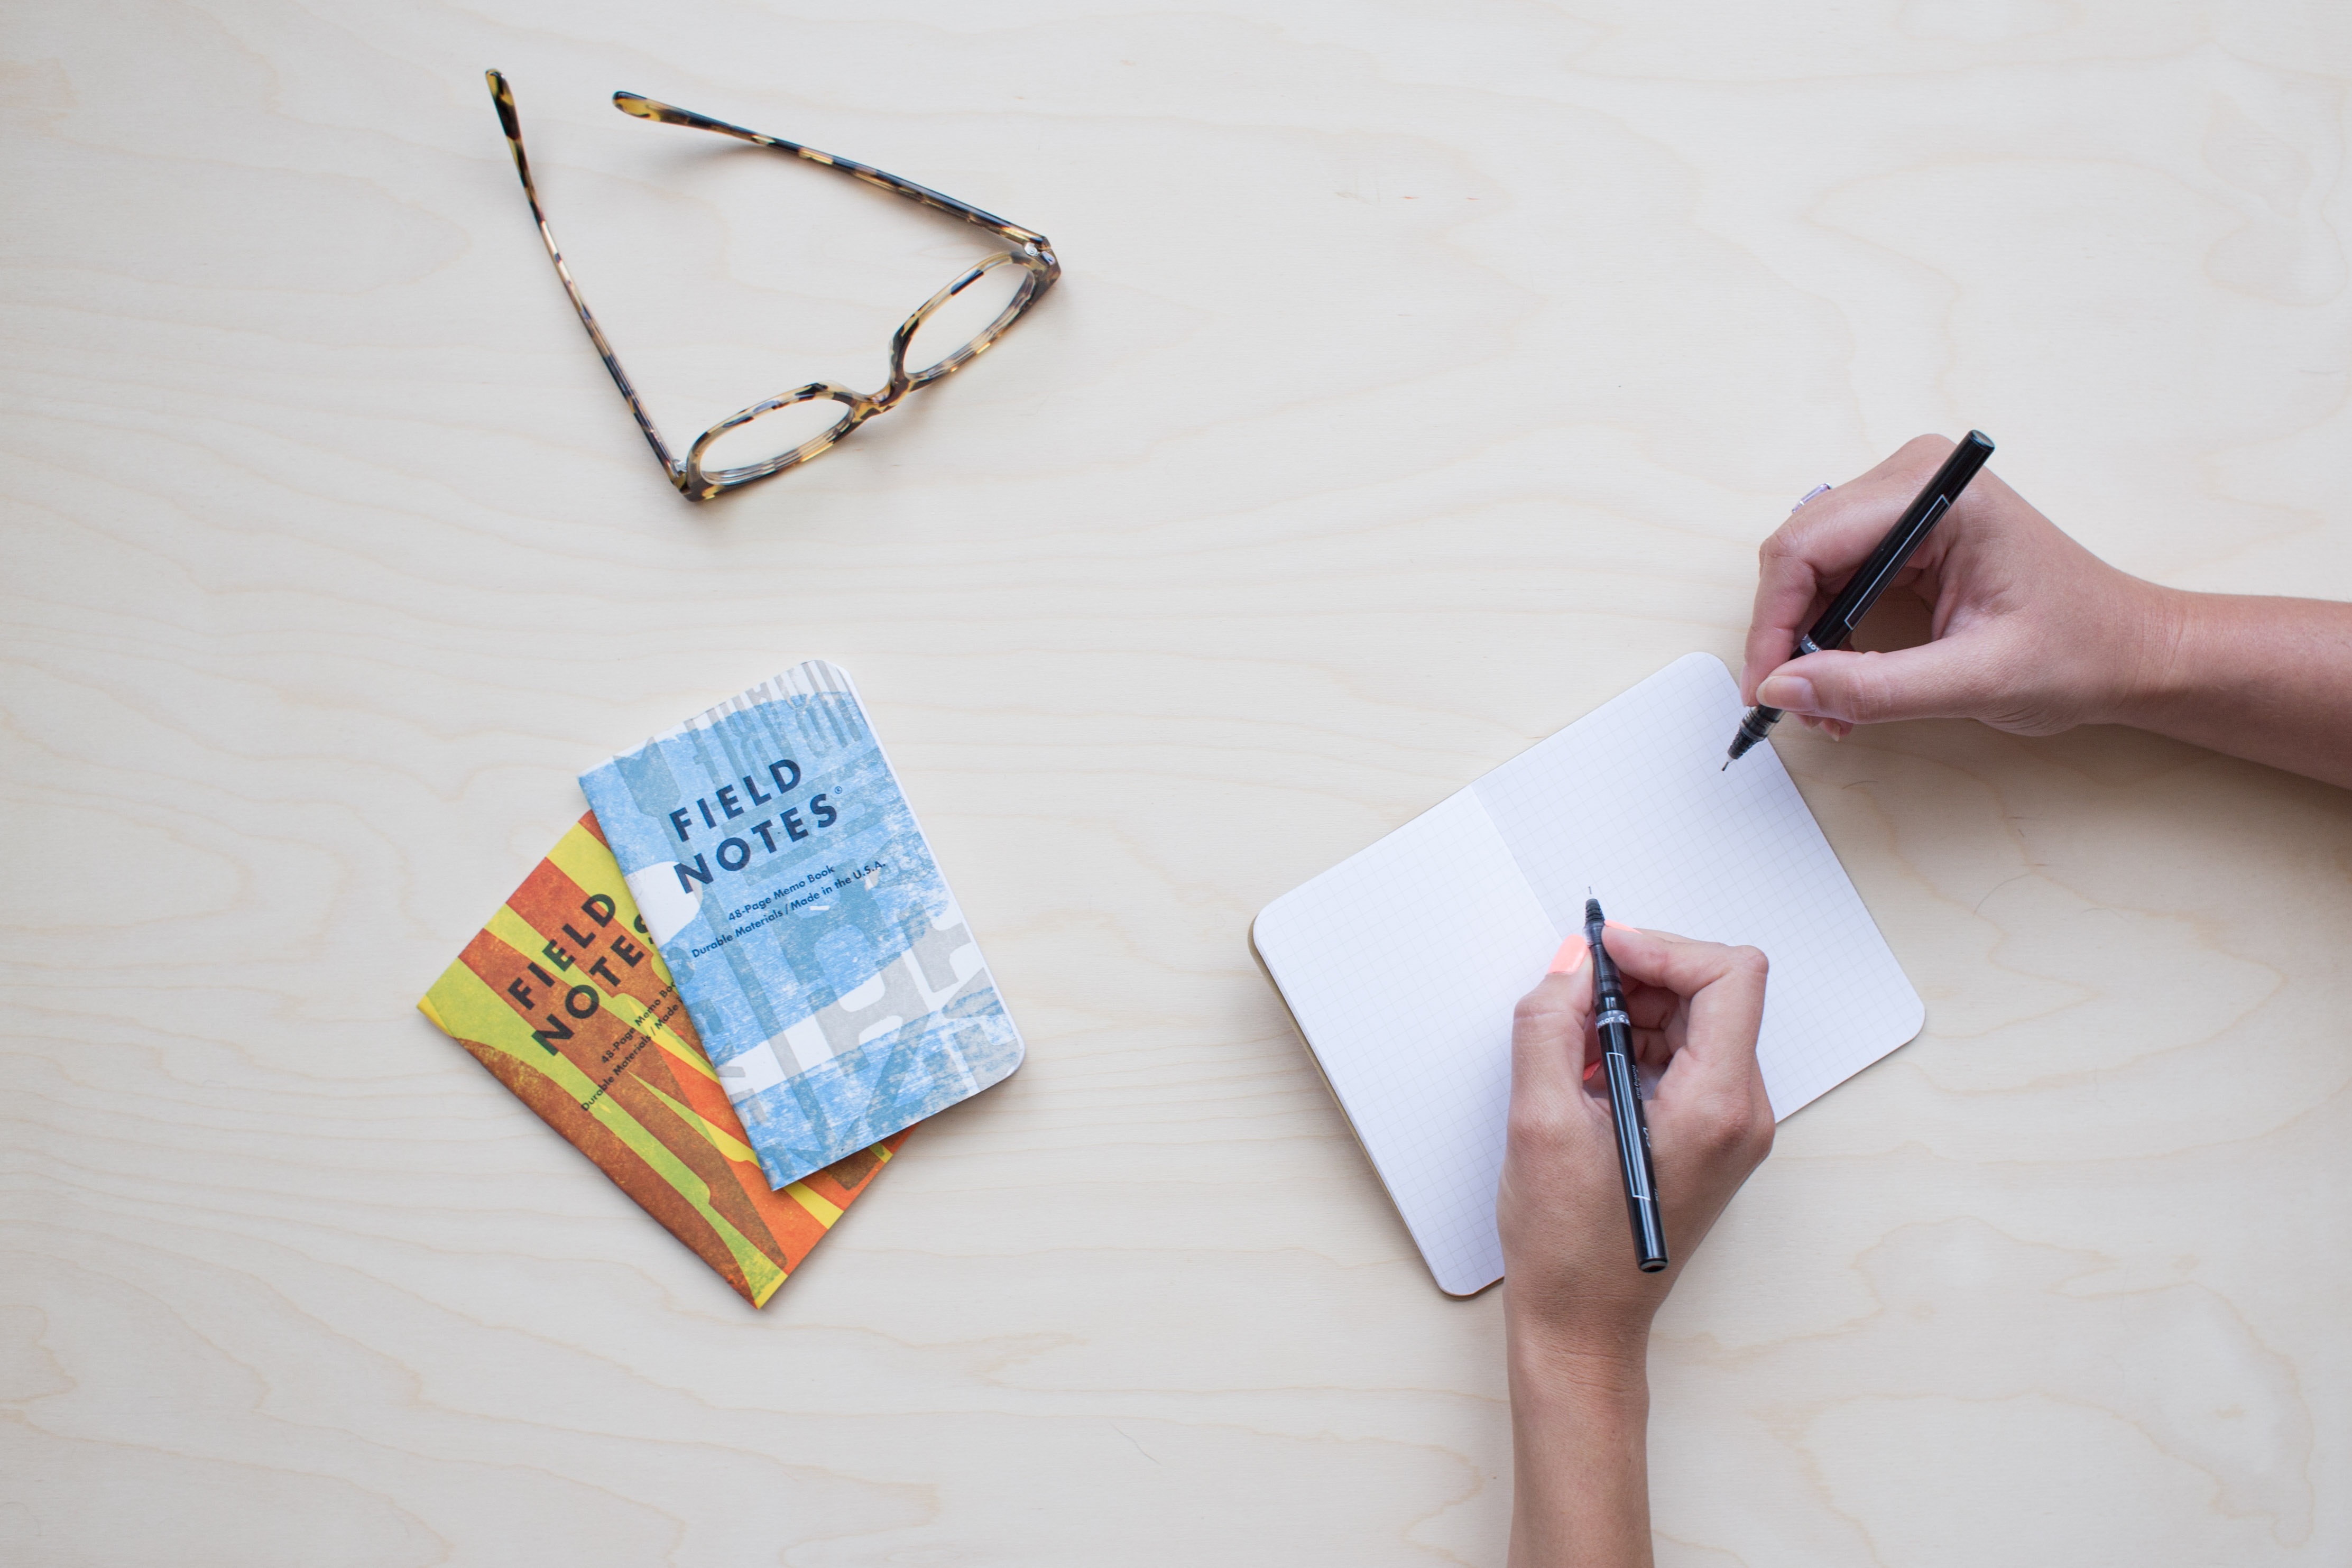
desk, notebook, writing, work, hand, table, person, people, pen, notepad, office, business, art, sketch, drawing, glasses, notes, pen and paper